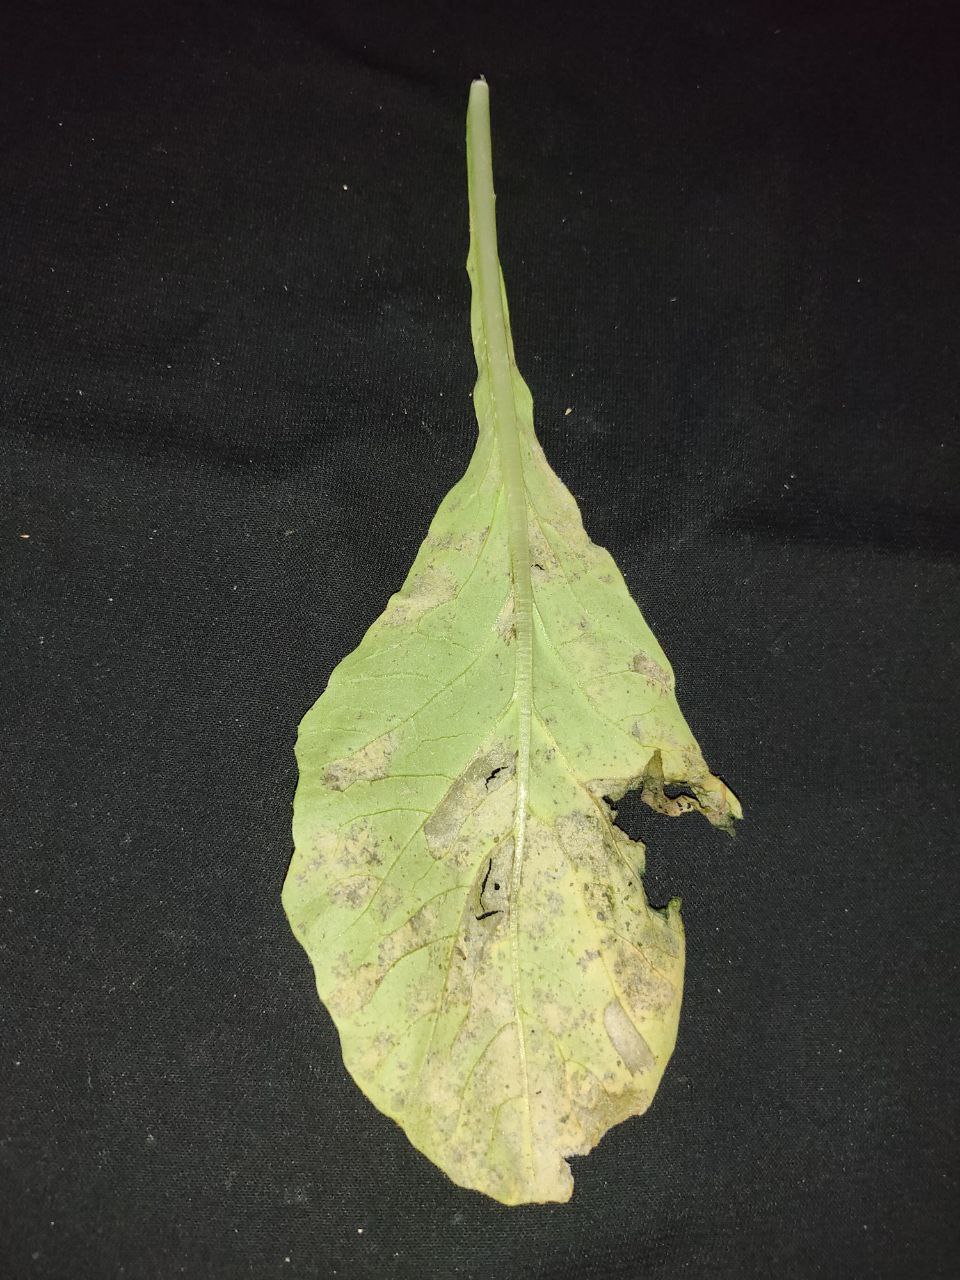
Label: Downey mildew